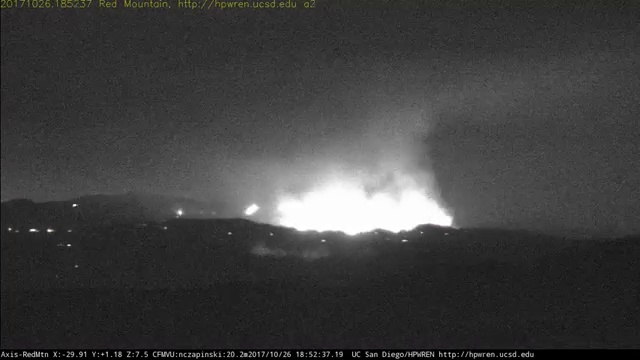
Fire: yes
Smoke: no